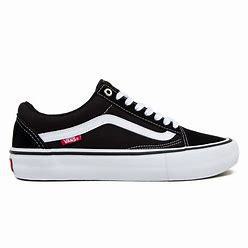
Brand: Vans
Model: Old Skool Skate